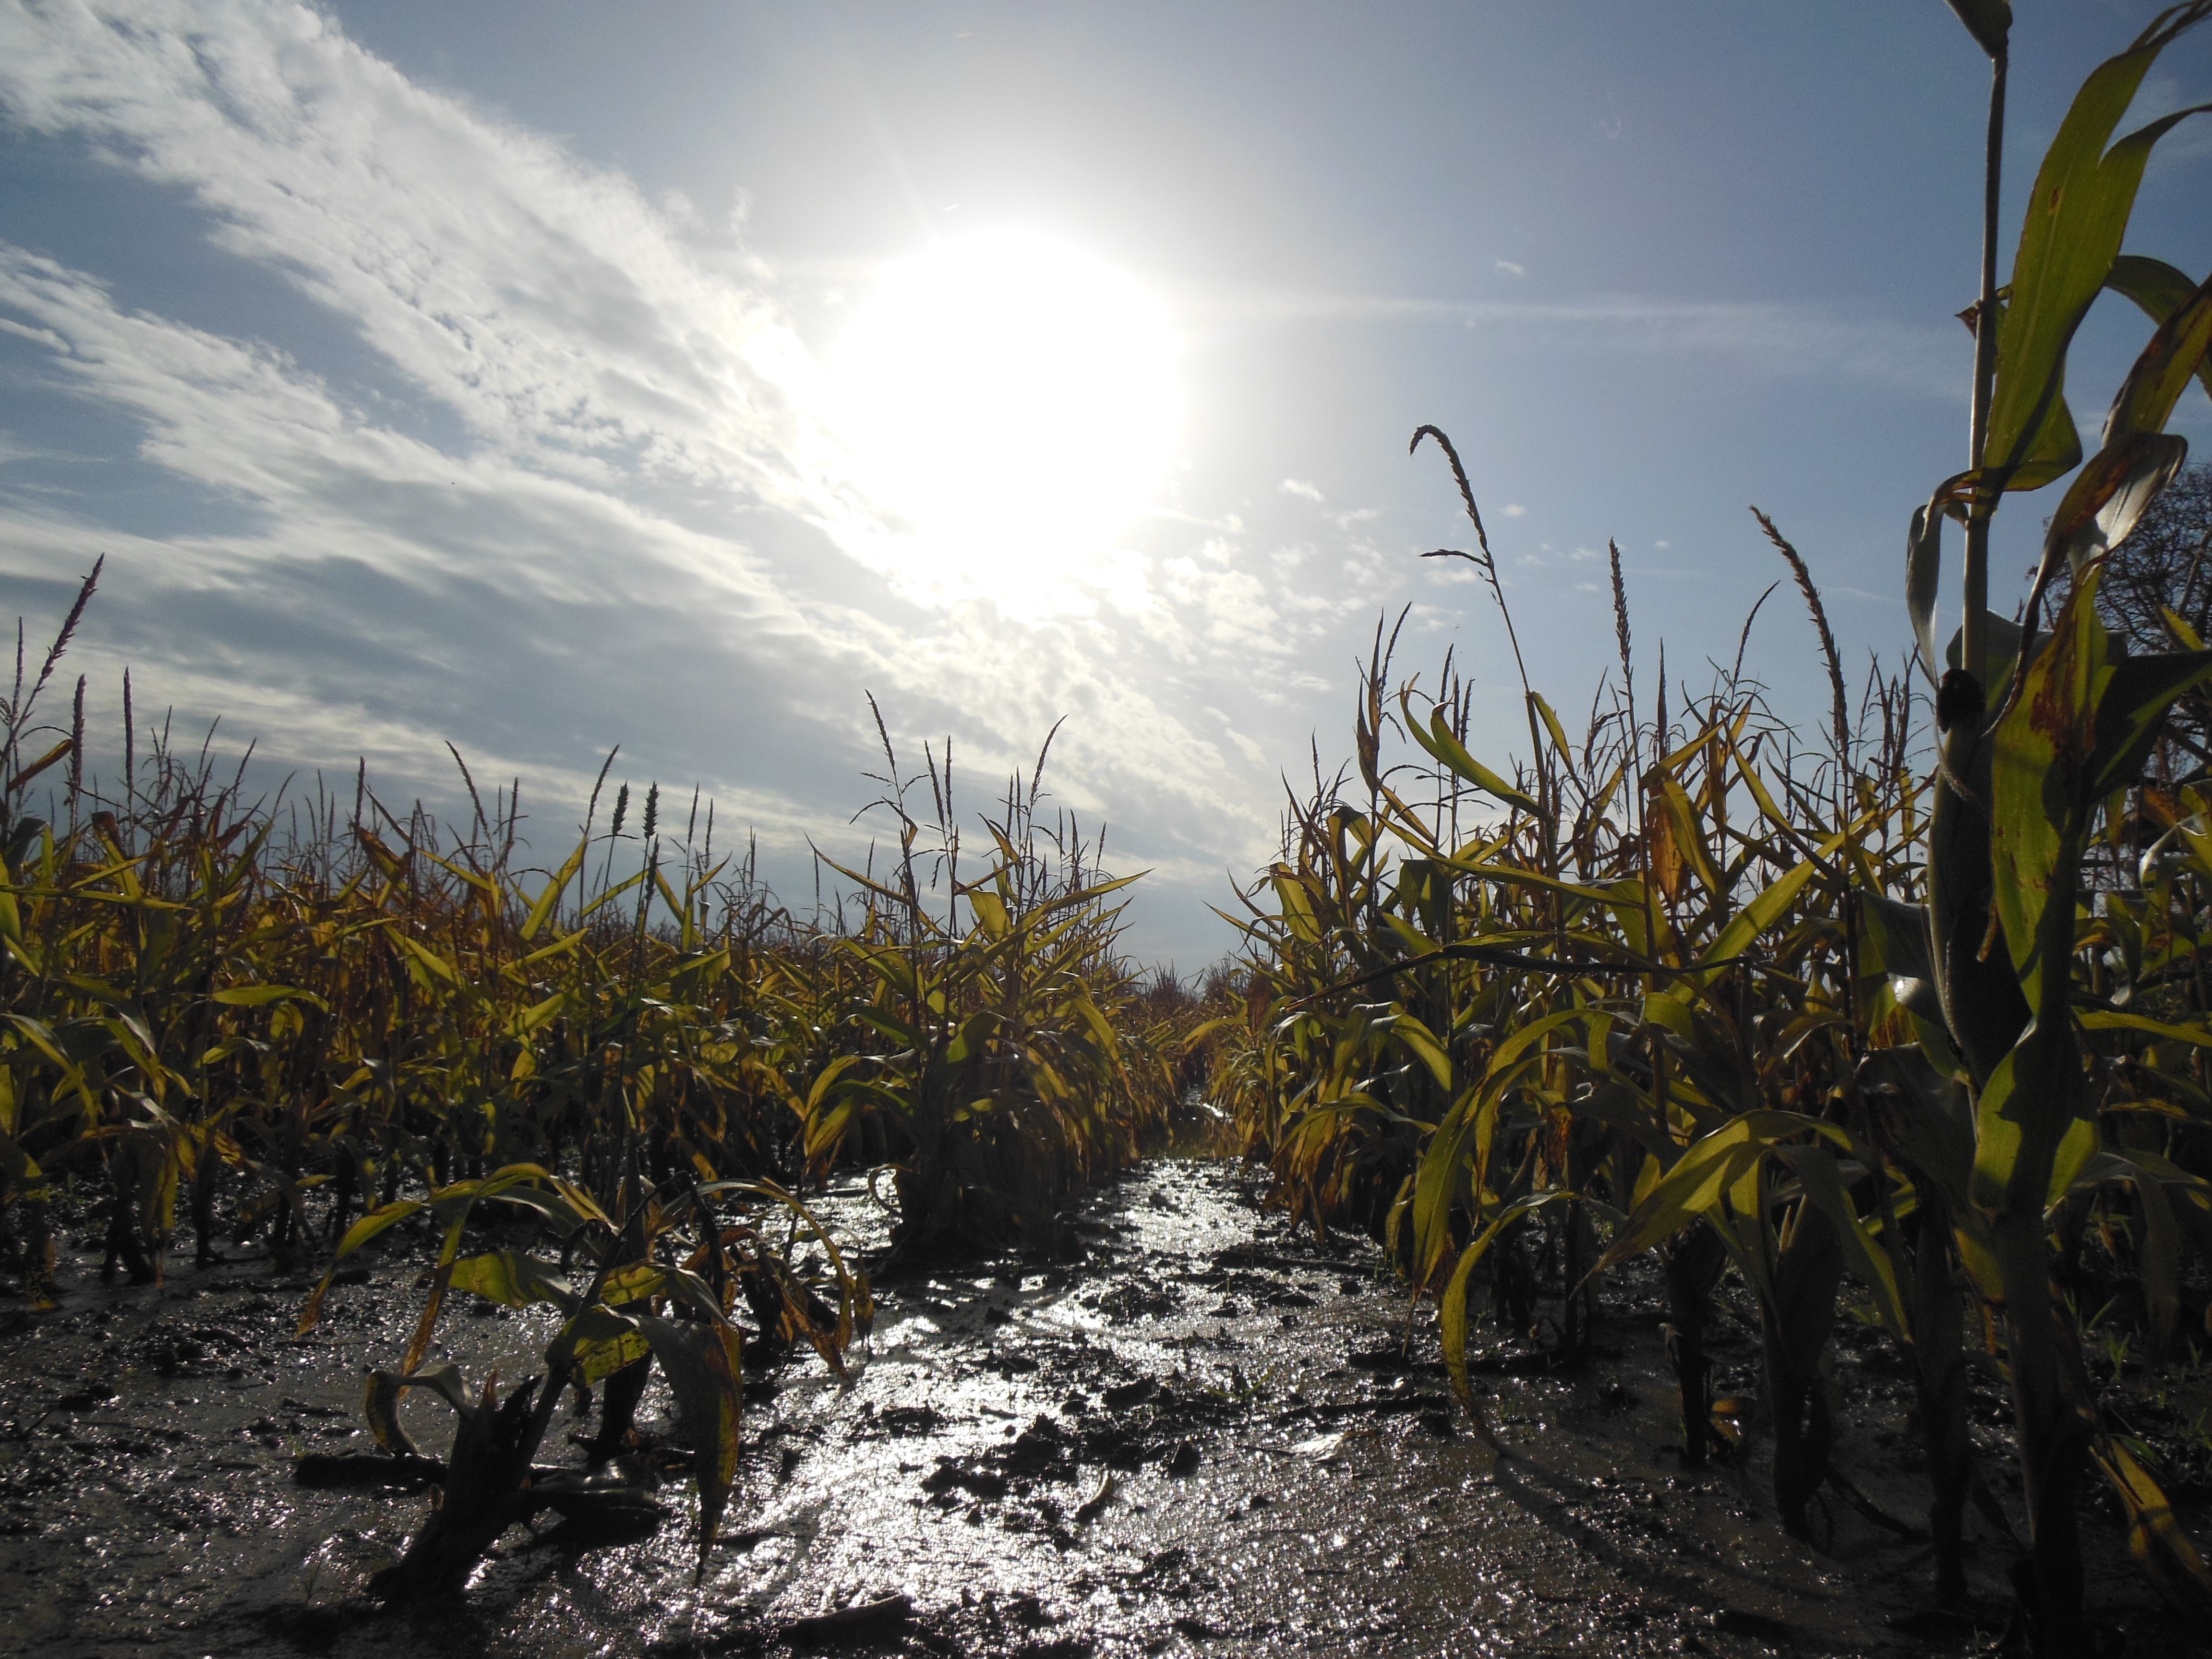
crops, holland, sunny, sky, vegetation, field, crop, sunlight, tree, plant, morning, cloud, grass family, agriculture, water, grass, landscape, commodity, shrubland, food grain, phragmites